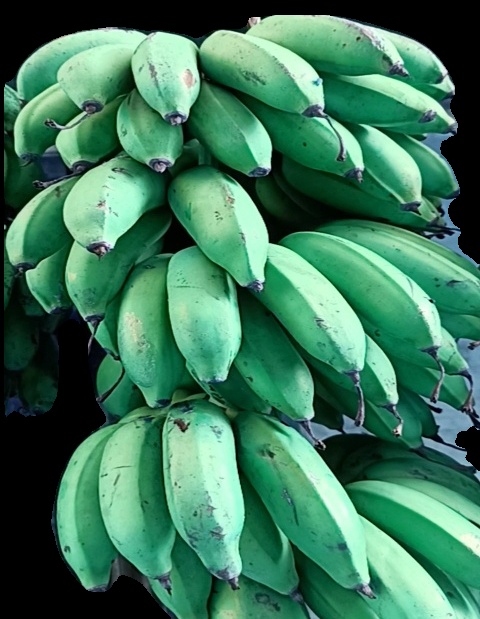
Variety: rasbale
Grade: grade2